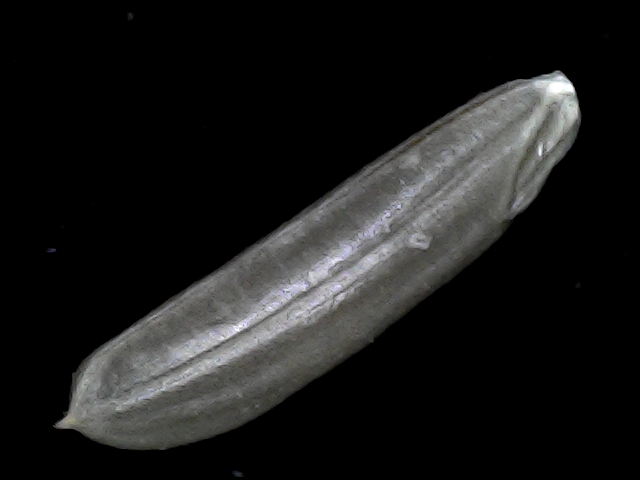
Rice variety: BD70